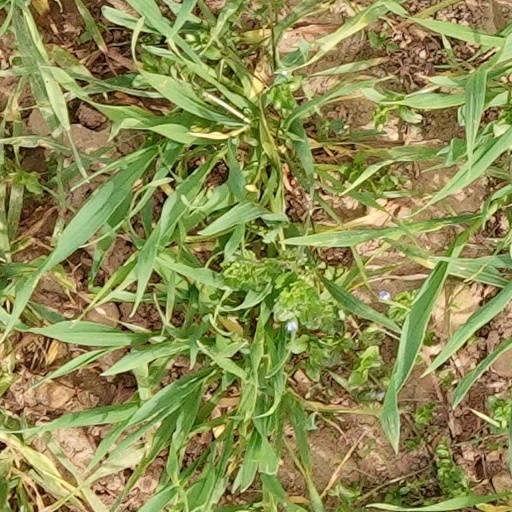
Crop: wheat